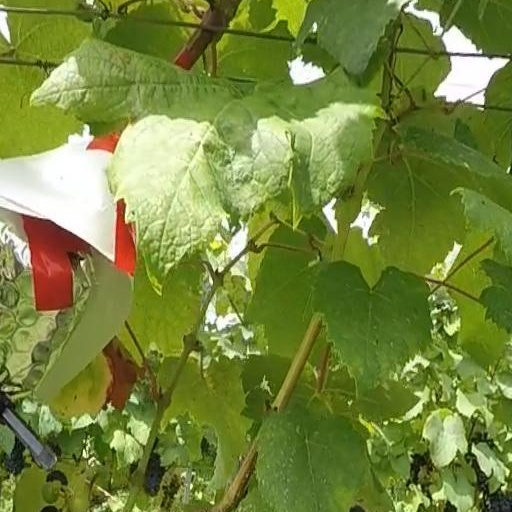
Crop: grape